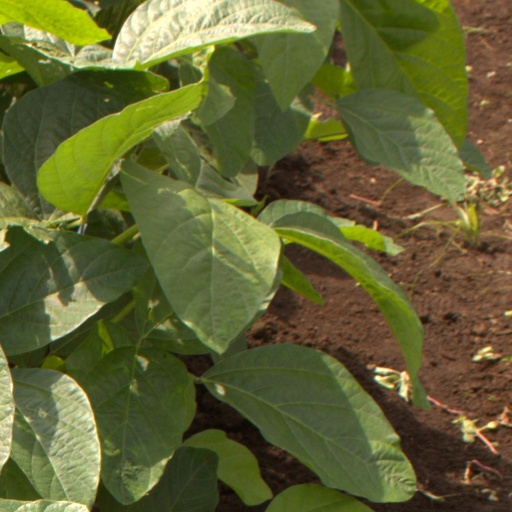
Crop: soybean